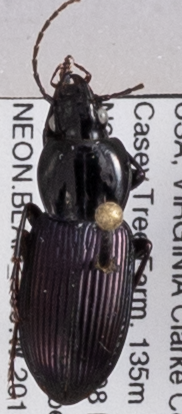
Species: Pterostichus trinarius
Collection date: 2018-08-14
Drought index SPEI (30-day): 2.09
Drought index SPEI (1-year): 1.69
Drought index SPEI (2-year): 1.498